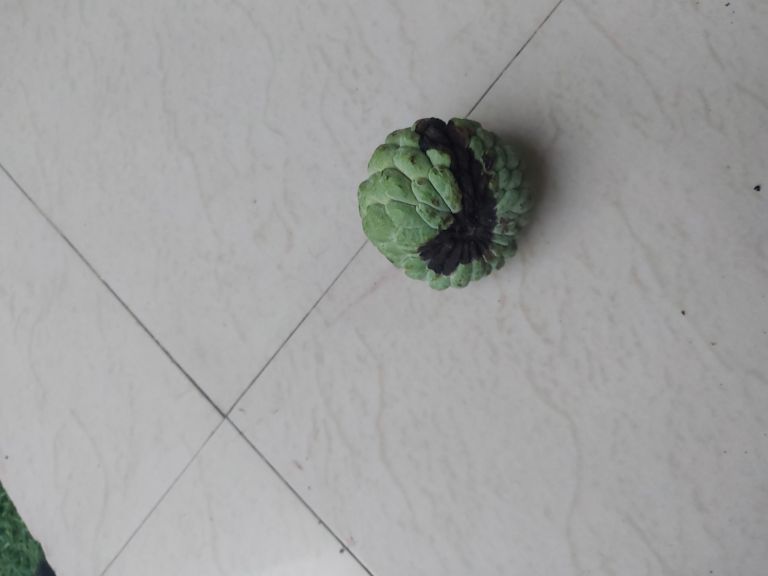
Disease label: Diplodia Rot